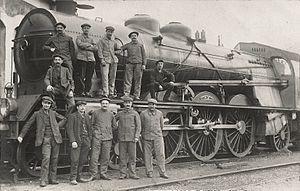
Carte postale ancienne d'un groupe de cheminots du PLM devant une locomotive Pacific.
Un cheminot est une personne employée dans les chemins de fer.